Tobacco packaging warning messages

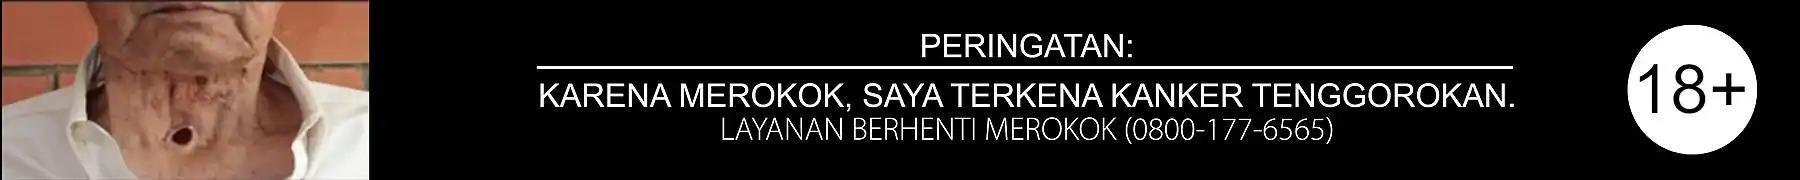
The general warning used from January 2019 until August 2024

Under Hong Kong Law, Chap 371B "Smoking (Public Health) (Notices) Order", packaging must indicate the amount of nicotine and tar that is present in cigarette boxes in addition to graphics depicting different health problems caused by smoking in the size and ratio as prescribed by law. The warnings are to be published in both official languages, Traditional Chinese and English.